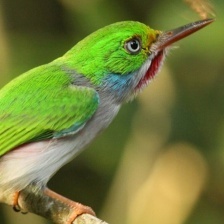
Species: CUBAN TODY
Scientific name: TODUS MULTICOLOR